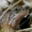
Label: frog